Saronno–Novara railway

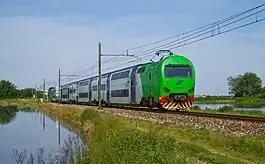
The line between Galliate and Novara

Saronno–Novara railway is a railway line in Lombardy, Italy.